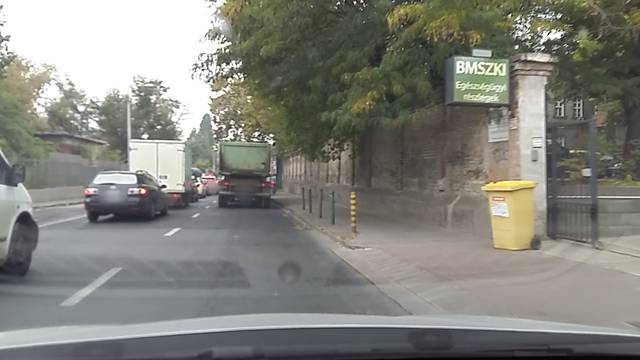
Region: Hungary
Coordinates: 47.519, 19.073